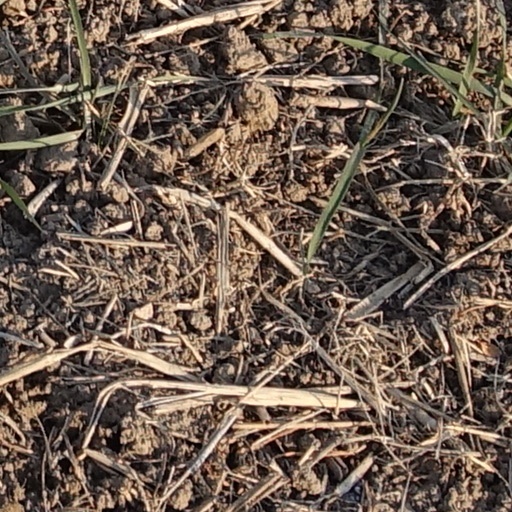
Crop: wheat